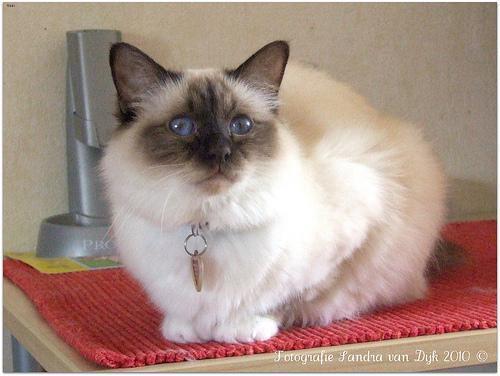
Birman